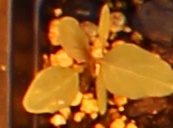
Label: Redroot Pigweed